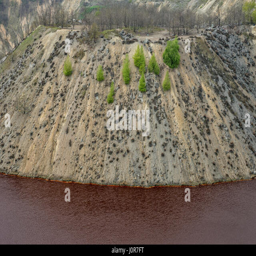
red artificial lake and hills as a result of mining and production of copper